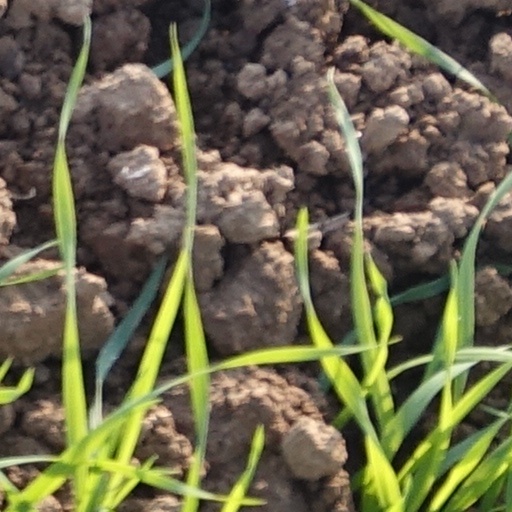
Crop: wheat